Amiga

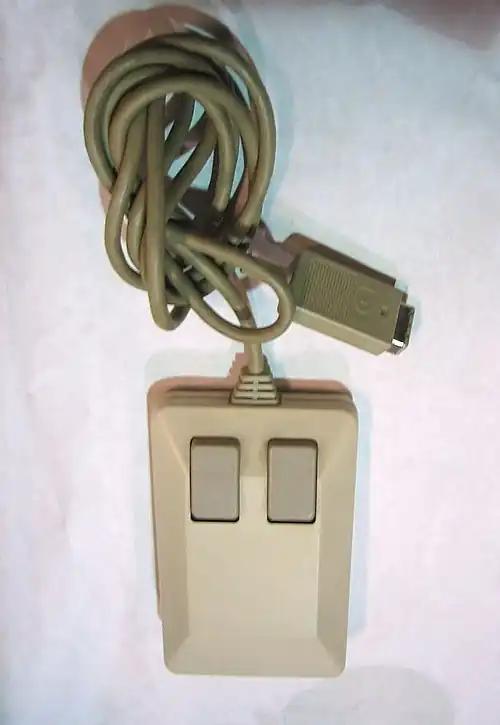
Amiga mouse

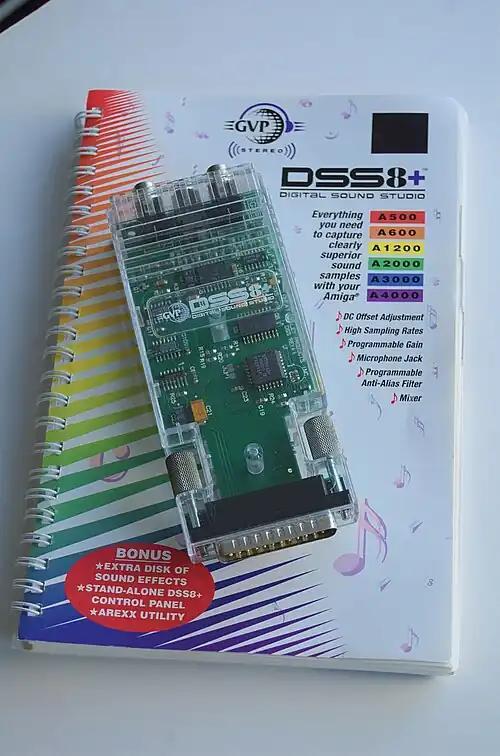
8-bit sound sampling hardware for the Amiga

All Amiga systems can display full-screen animated planar graphics with 2, 4, 8, 16, 32, 64 (EHB Mode), or 4096 colors (HAM Mode). Models with the AGA chipset (A1200 and A4000) also have non-EHB 64, 128, 256, and 262144 (HAM8 Mode) color modes and a palette expanded from 4096 to 16.8 million colors.